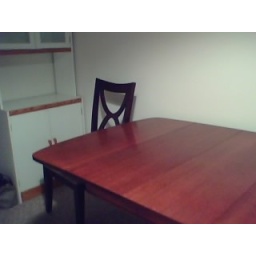
Fwd: Dining table & chair near old micro cab